Zbarazh Castle

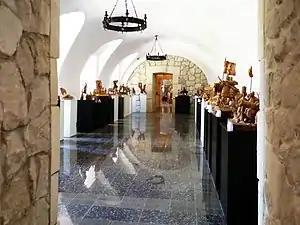
Hall of wooden sculptures.

In the separate exposition hall has been shown off sacred arts sculptures created by both Pensel's students as well as talented artist Antony Osinsky in the middle of 18th century. Their work material was a wood; polychrome technique was taken advantage of, as well as metal leaf layering of gold and silver applied. At one point of time these sculptures decorated Saint Antony's temple, but now they have become a museum collection cynosure of the castle palace. The icons and sacred sculptures collection, that were chosen out of State Historic Preservation fund, notably represented Zbarazh Castle out on a show of "Saved Relics" at Saint Sophia Cathedral in Kyiv transpired during April-May 2000.